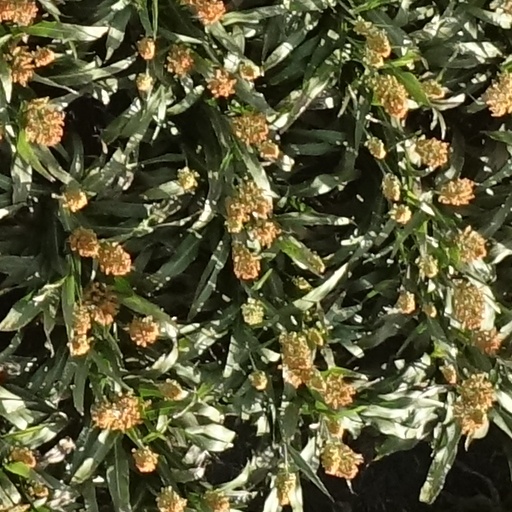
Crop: sorghum